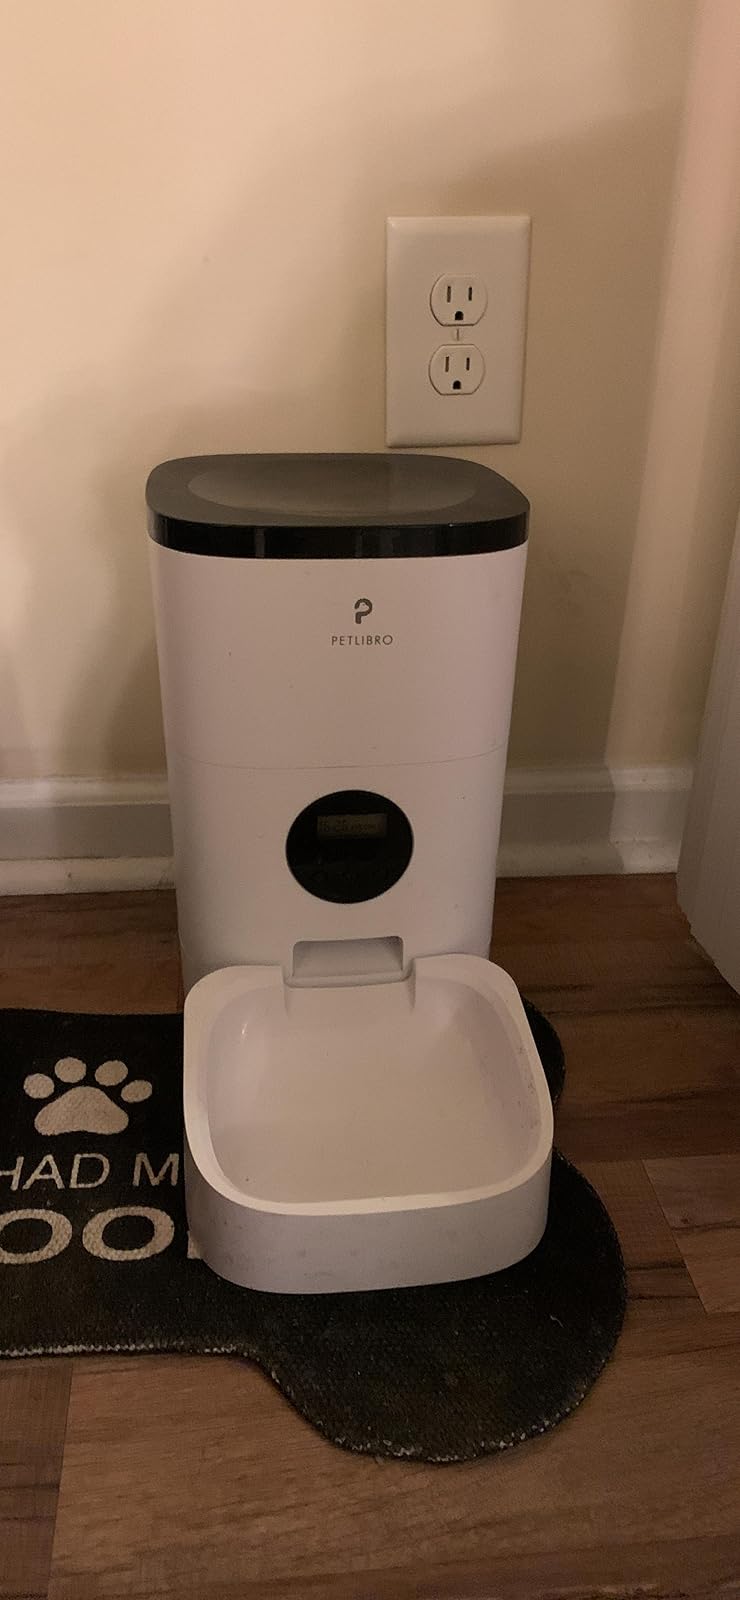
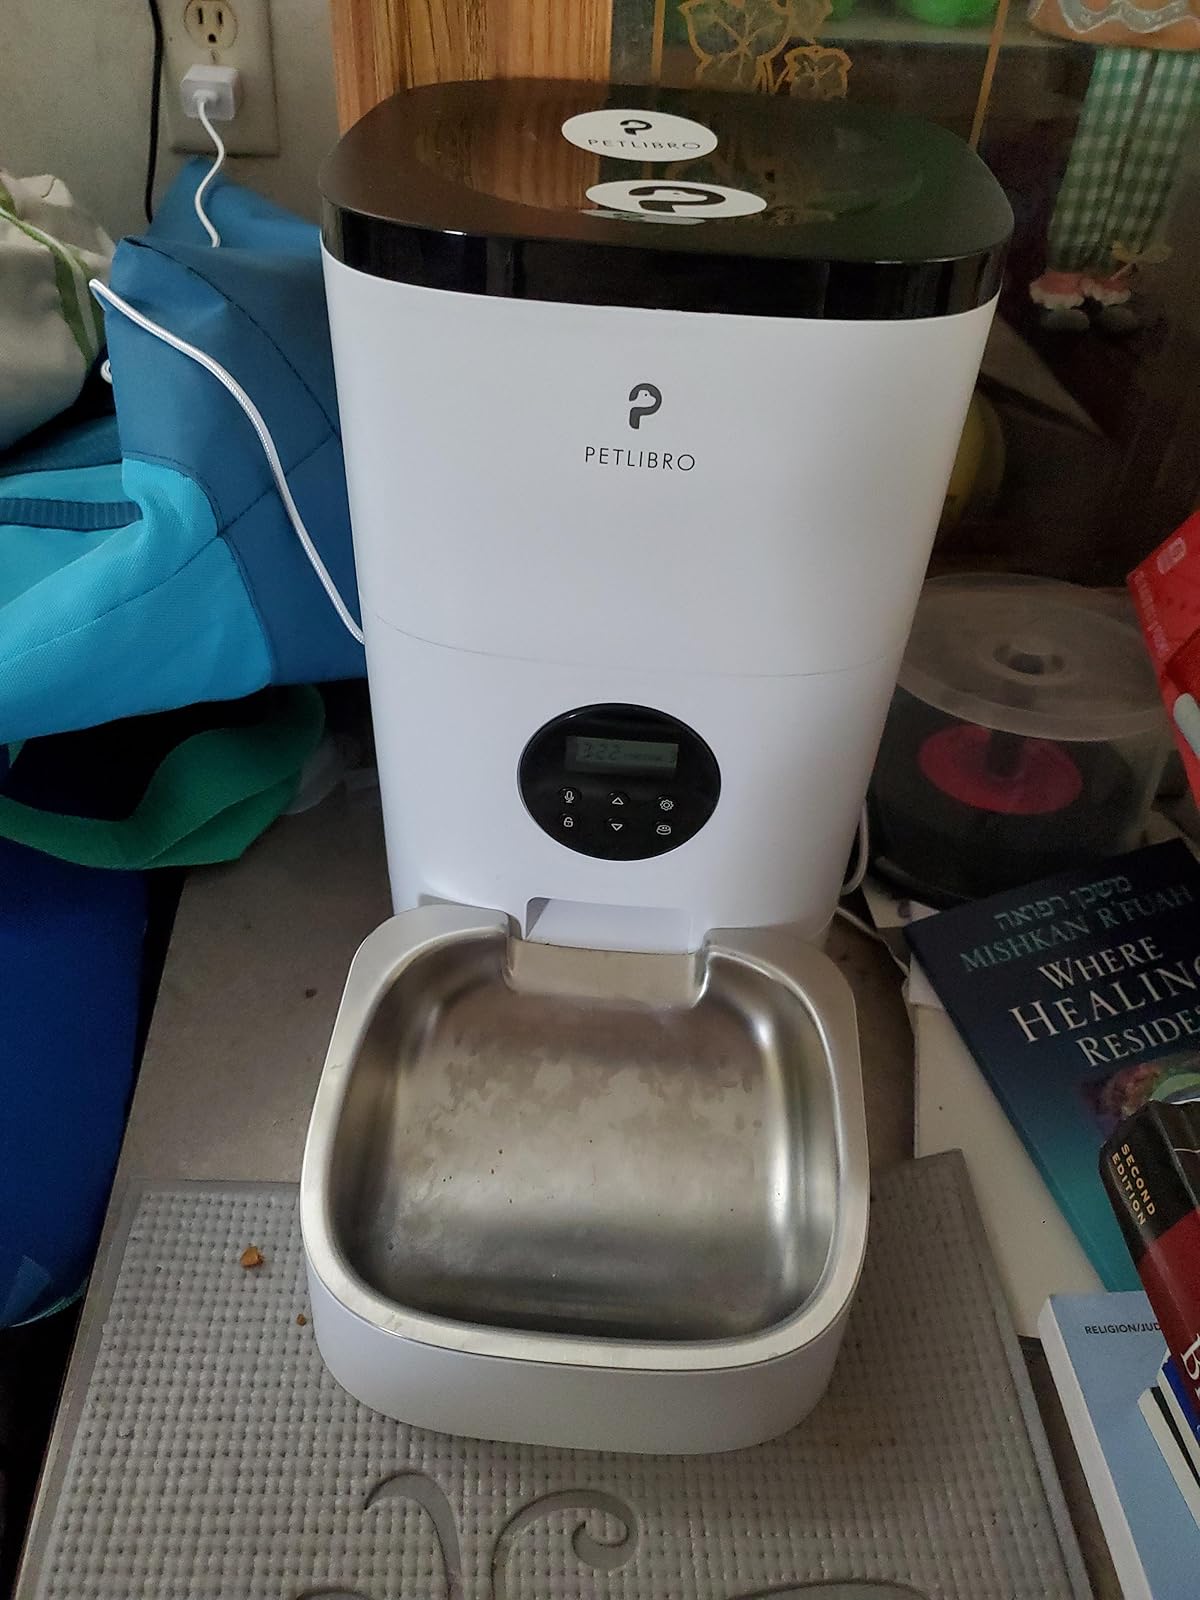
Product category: items_feeder
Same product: yes